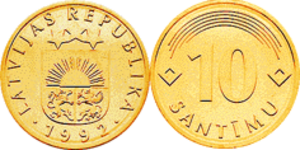
Les pièces de monnaie en lats étaient une des représentations physiques, avec les billets de banque, de la monnaie de la Lettonie entre le 3 août 1992 et le 14 janvier 2014. Le pays a depuis le 1ᵉʳ janvier 2014 adopté l'euro.